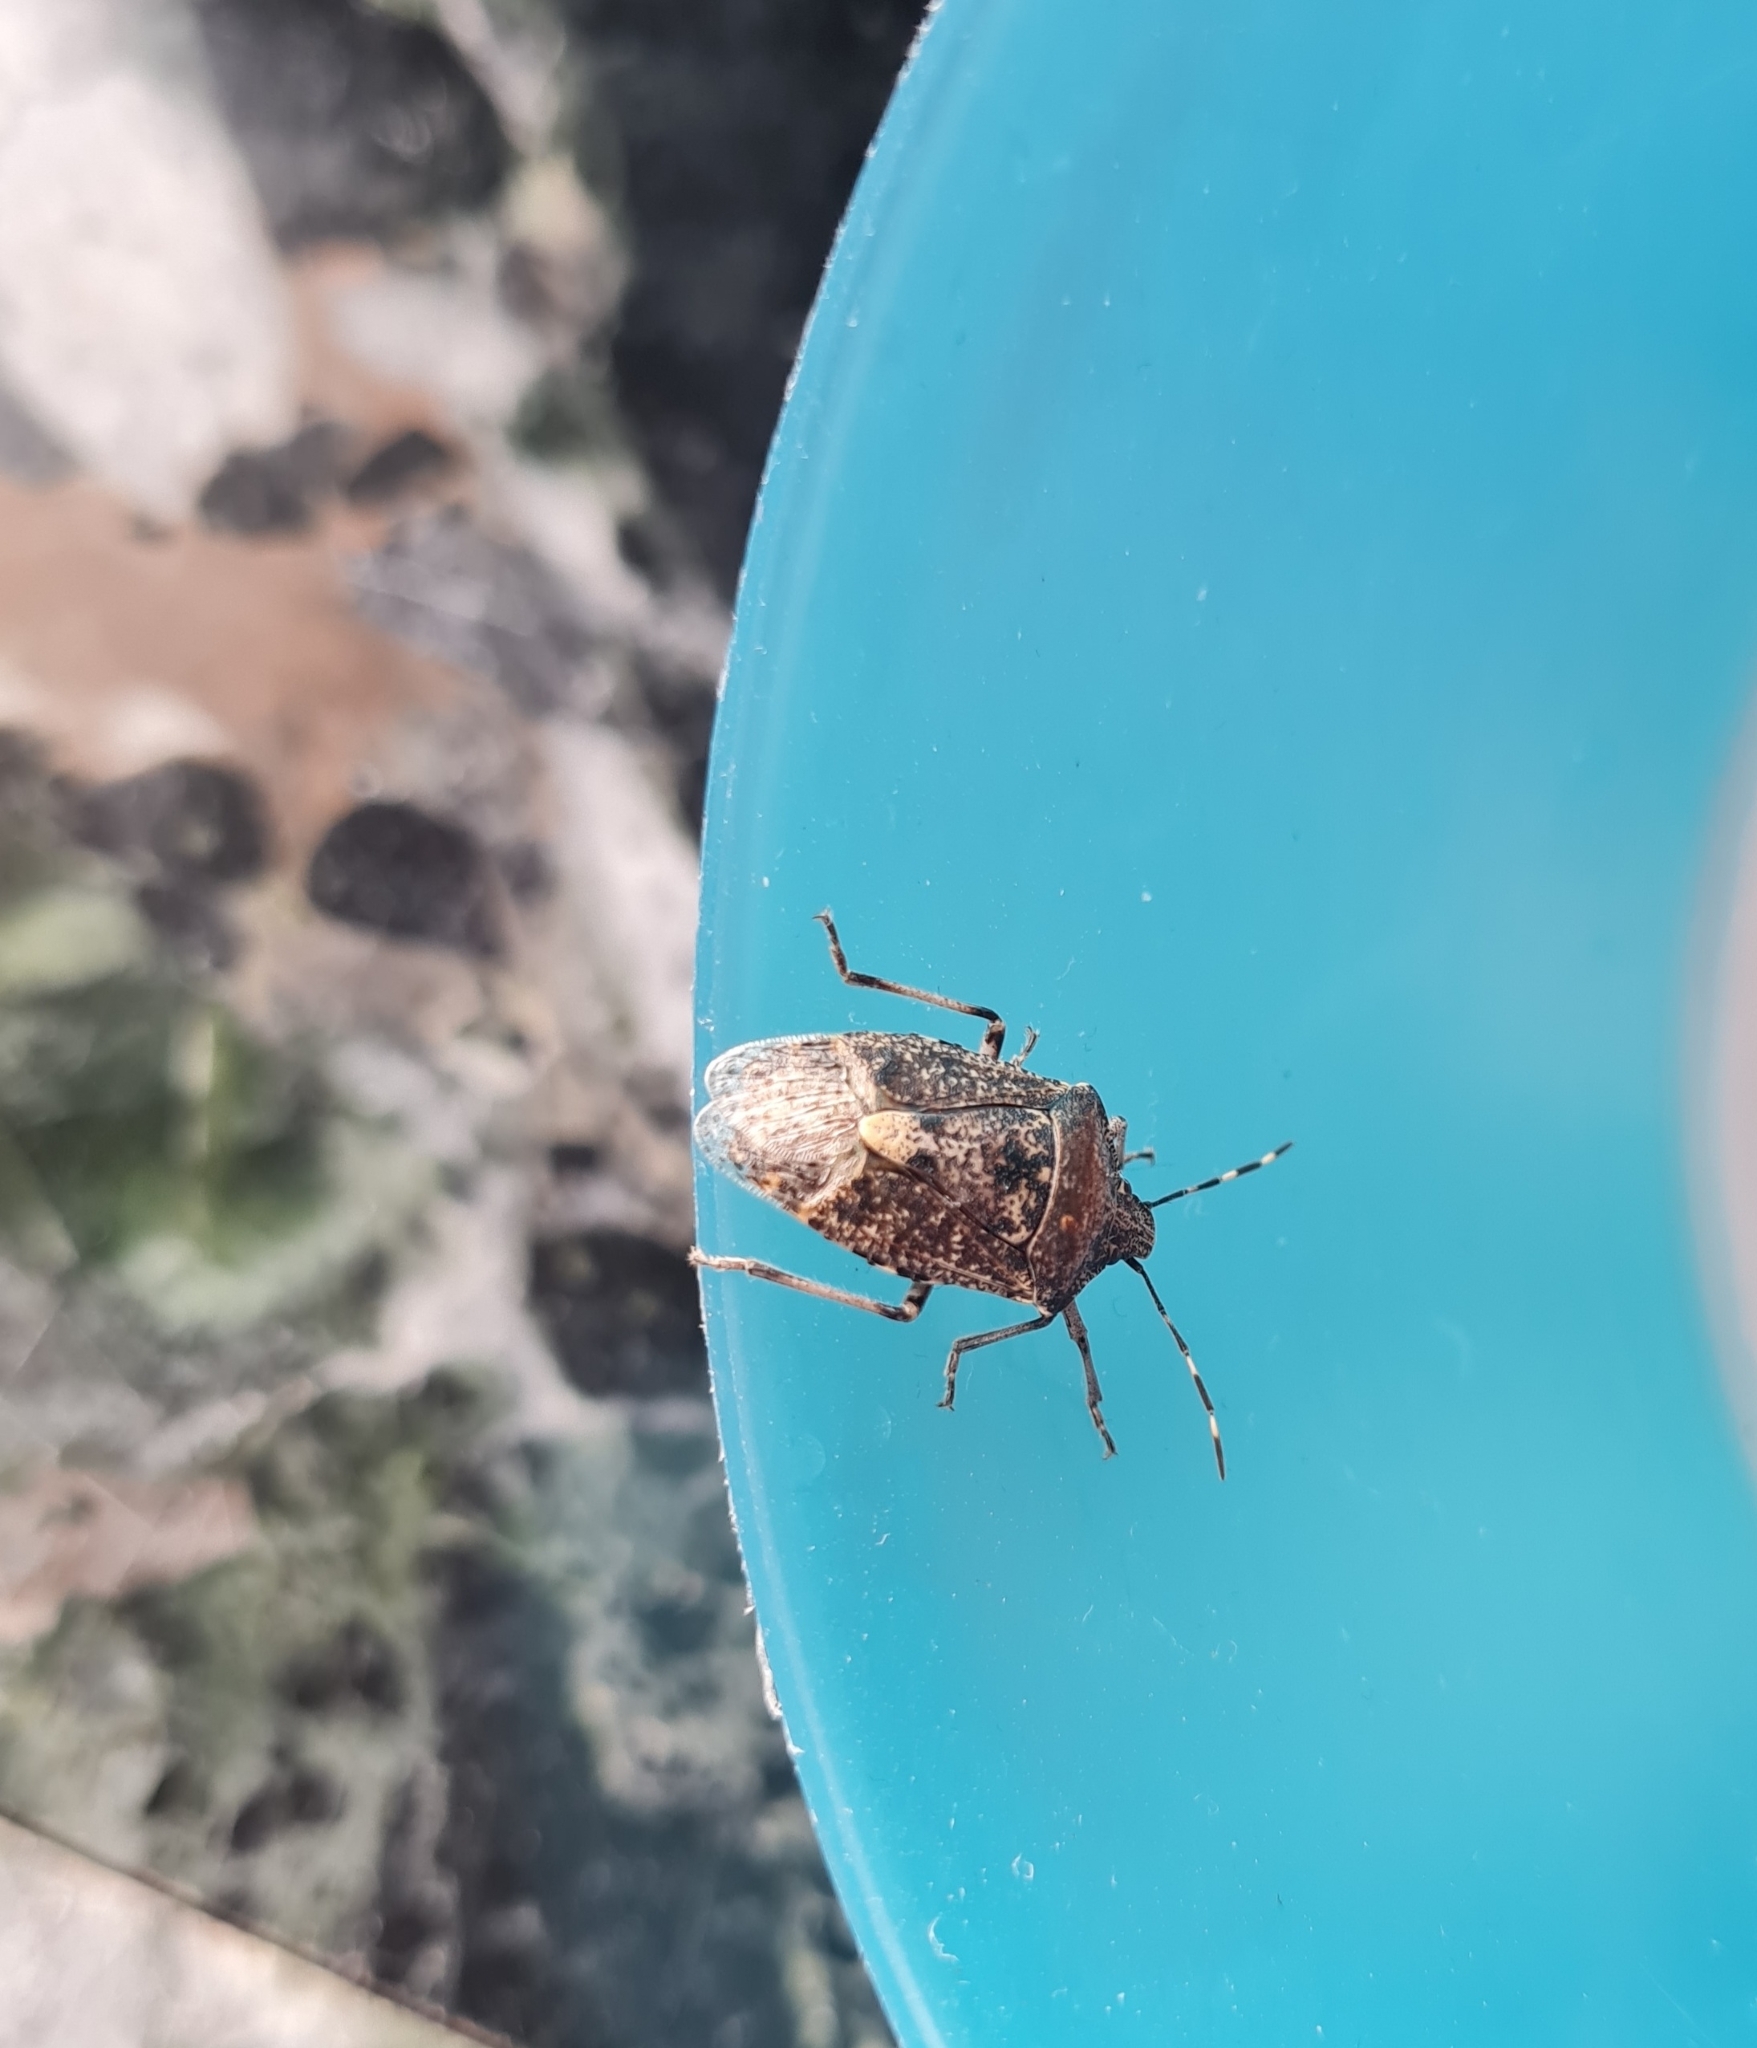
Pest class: stink_bug